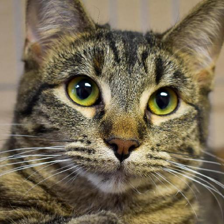
Label: animals